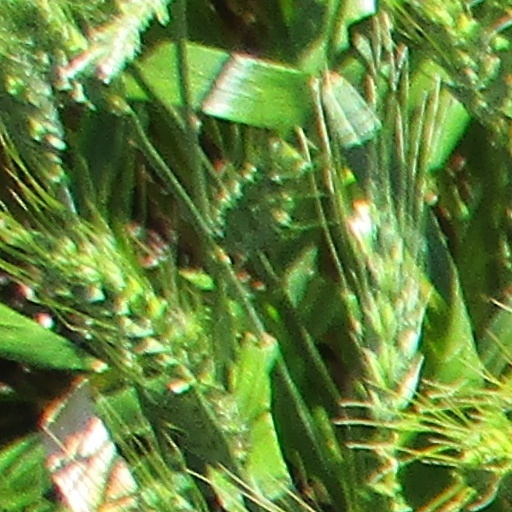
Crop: wheat